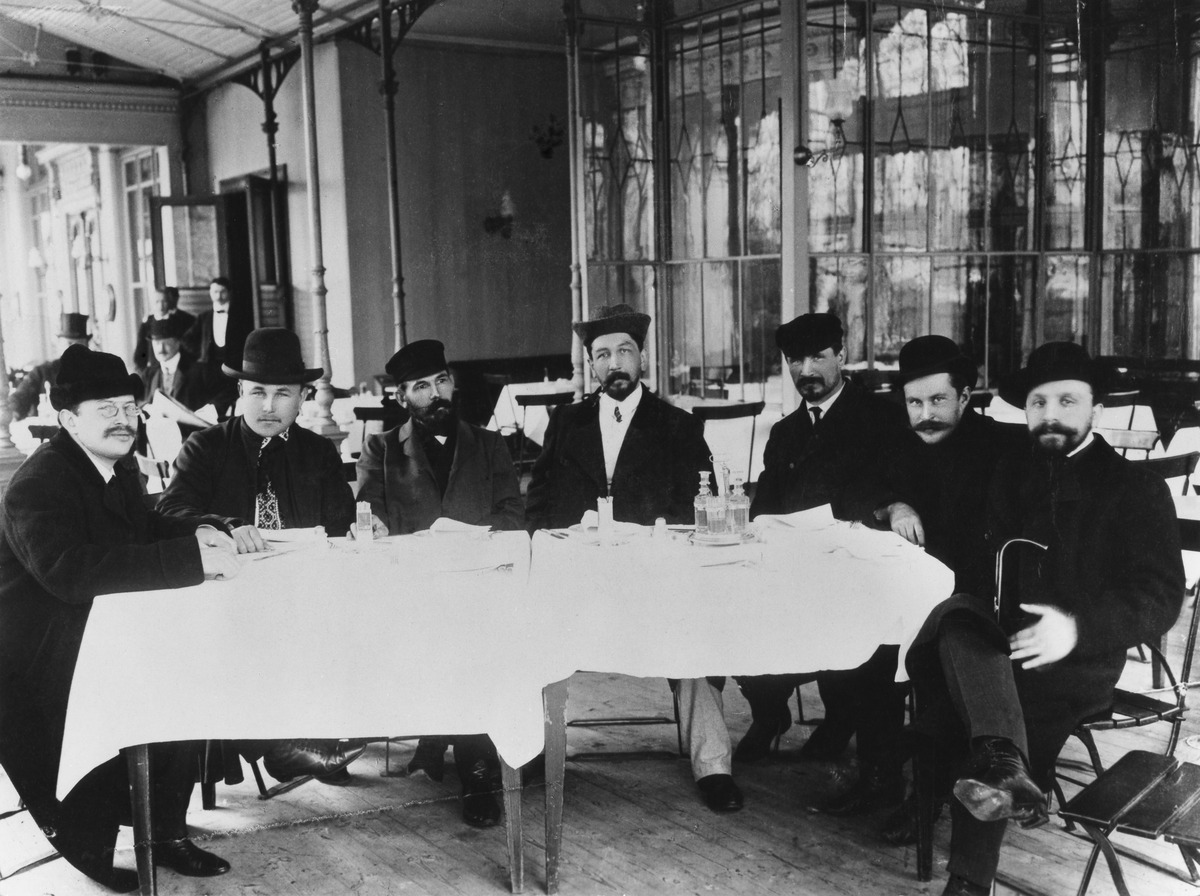
Venäjän valtakunnan duuman jäseniä nauttimassa lounasta ensimmäisten yksikamaristen valtiopäivien avajaisien jälkeen 25
sisällön kuvaus: Venäjän valtakunnan duuman jäseniä nauttimassa lounasta ensimmäisten yksikamaristen valtiopäivien avajaisien jälkeen 25.5.1907 Esplanadin kappelissa. Hvost (sos), Jefremoff (kad), Bakunin (kad), Leppänen (työväen puolue), Gavriloff (sos. rev.)

Brotskij

(kirjeenvaihtaja). mustavalkoinen
Kuvaaja: Brander, Signe, valokuvaaja
Ajankohta: kuvausaika 25.05.1907
Paikka: Suomi, Uusimaa, Helsinki, Kaartinkaupunki Helsinki, Helsinki Suomi-Finland
Aiheet: Bergmanson, G.E., valtiopäivät, kansanedustuslaitos, ulkomaanedustus, edustustot, ravintolat